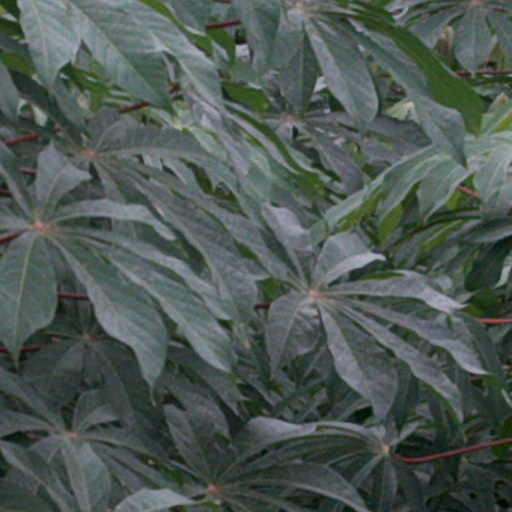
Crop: cassava